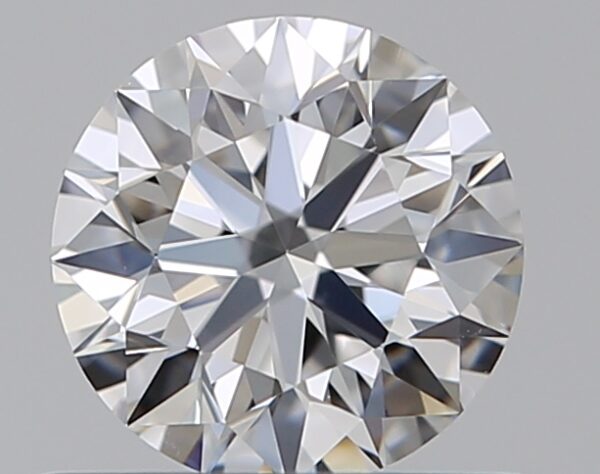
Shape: round
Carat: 0.5
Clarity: VVS2
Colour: D
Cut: EX
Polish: EX
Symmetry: EX
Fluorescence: N
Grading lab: GIA
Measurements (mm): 5.06 x 5.08 x 3.17